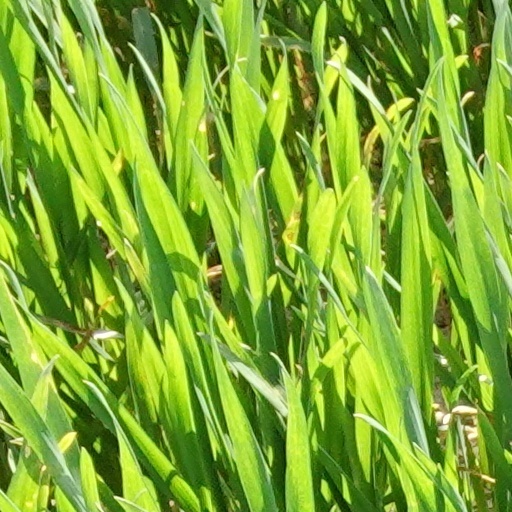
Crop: wheat